Walls of Amsterdam

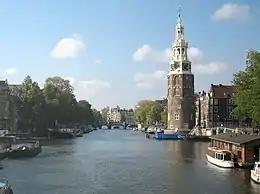
The Oudeschans canal, with Montelbaanstoren tower (right)

In 1512, troops from the Duchy of Guelders attacked the city and looted the Lastage, an area of shipyards beyond the city walls on the eastern side of the town. To protect the Lastage, a new moat was dug in the period 1515-1518. By expanding a branch of the Amstel river, the Nieuwe Gracht ("New Canal", now the Oudeschans) canal was created. The soil produced by widening the river branch into a canal was used to build a wall along the inner side of the canal, topped by a wooden palissade. As part of these new defensive works, the Montelbaanstoren was built around 1516 as a watchtower.